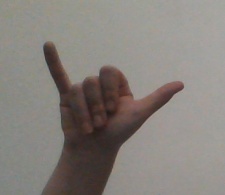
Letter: ya